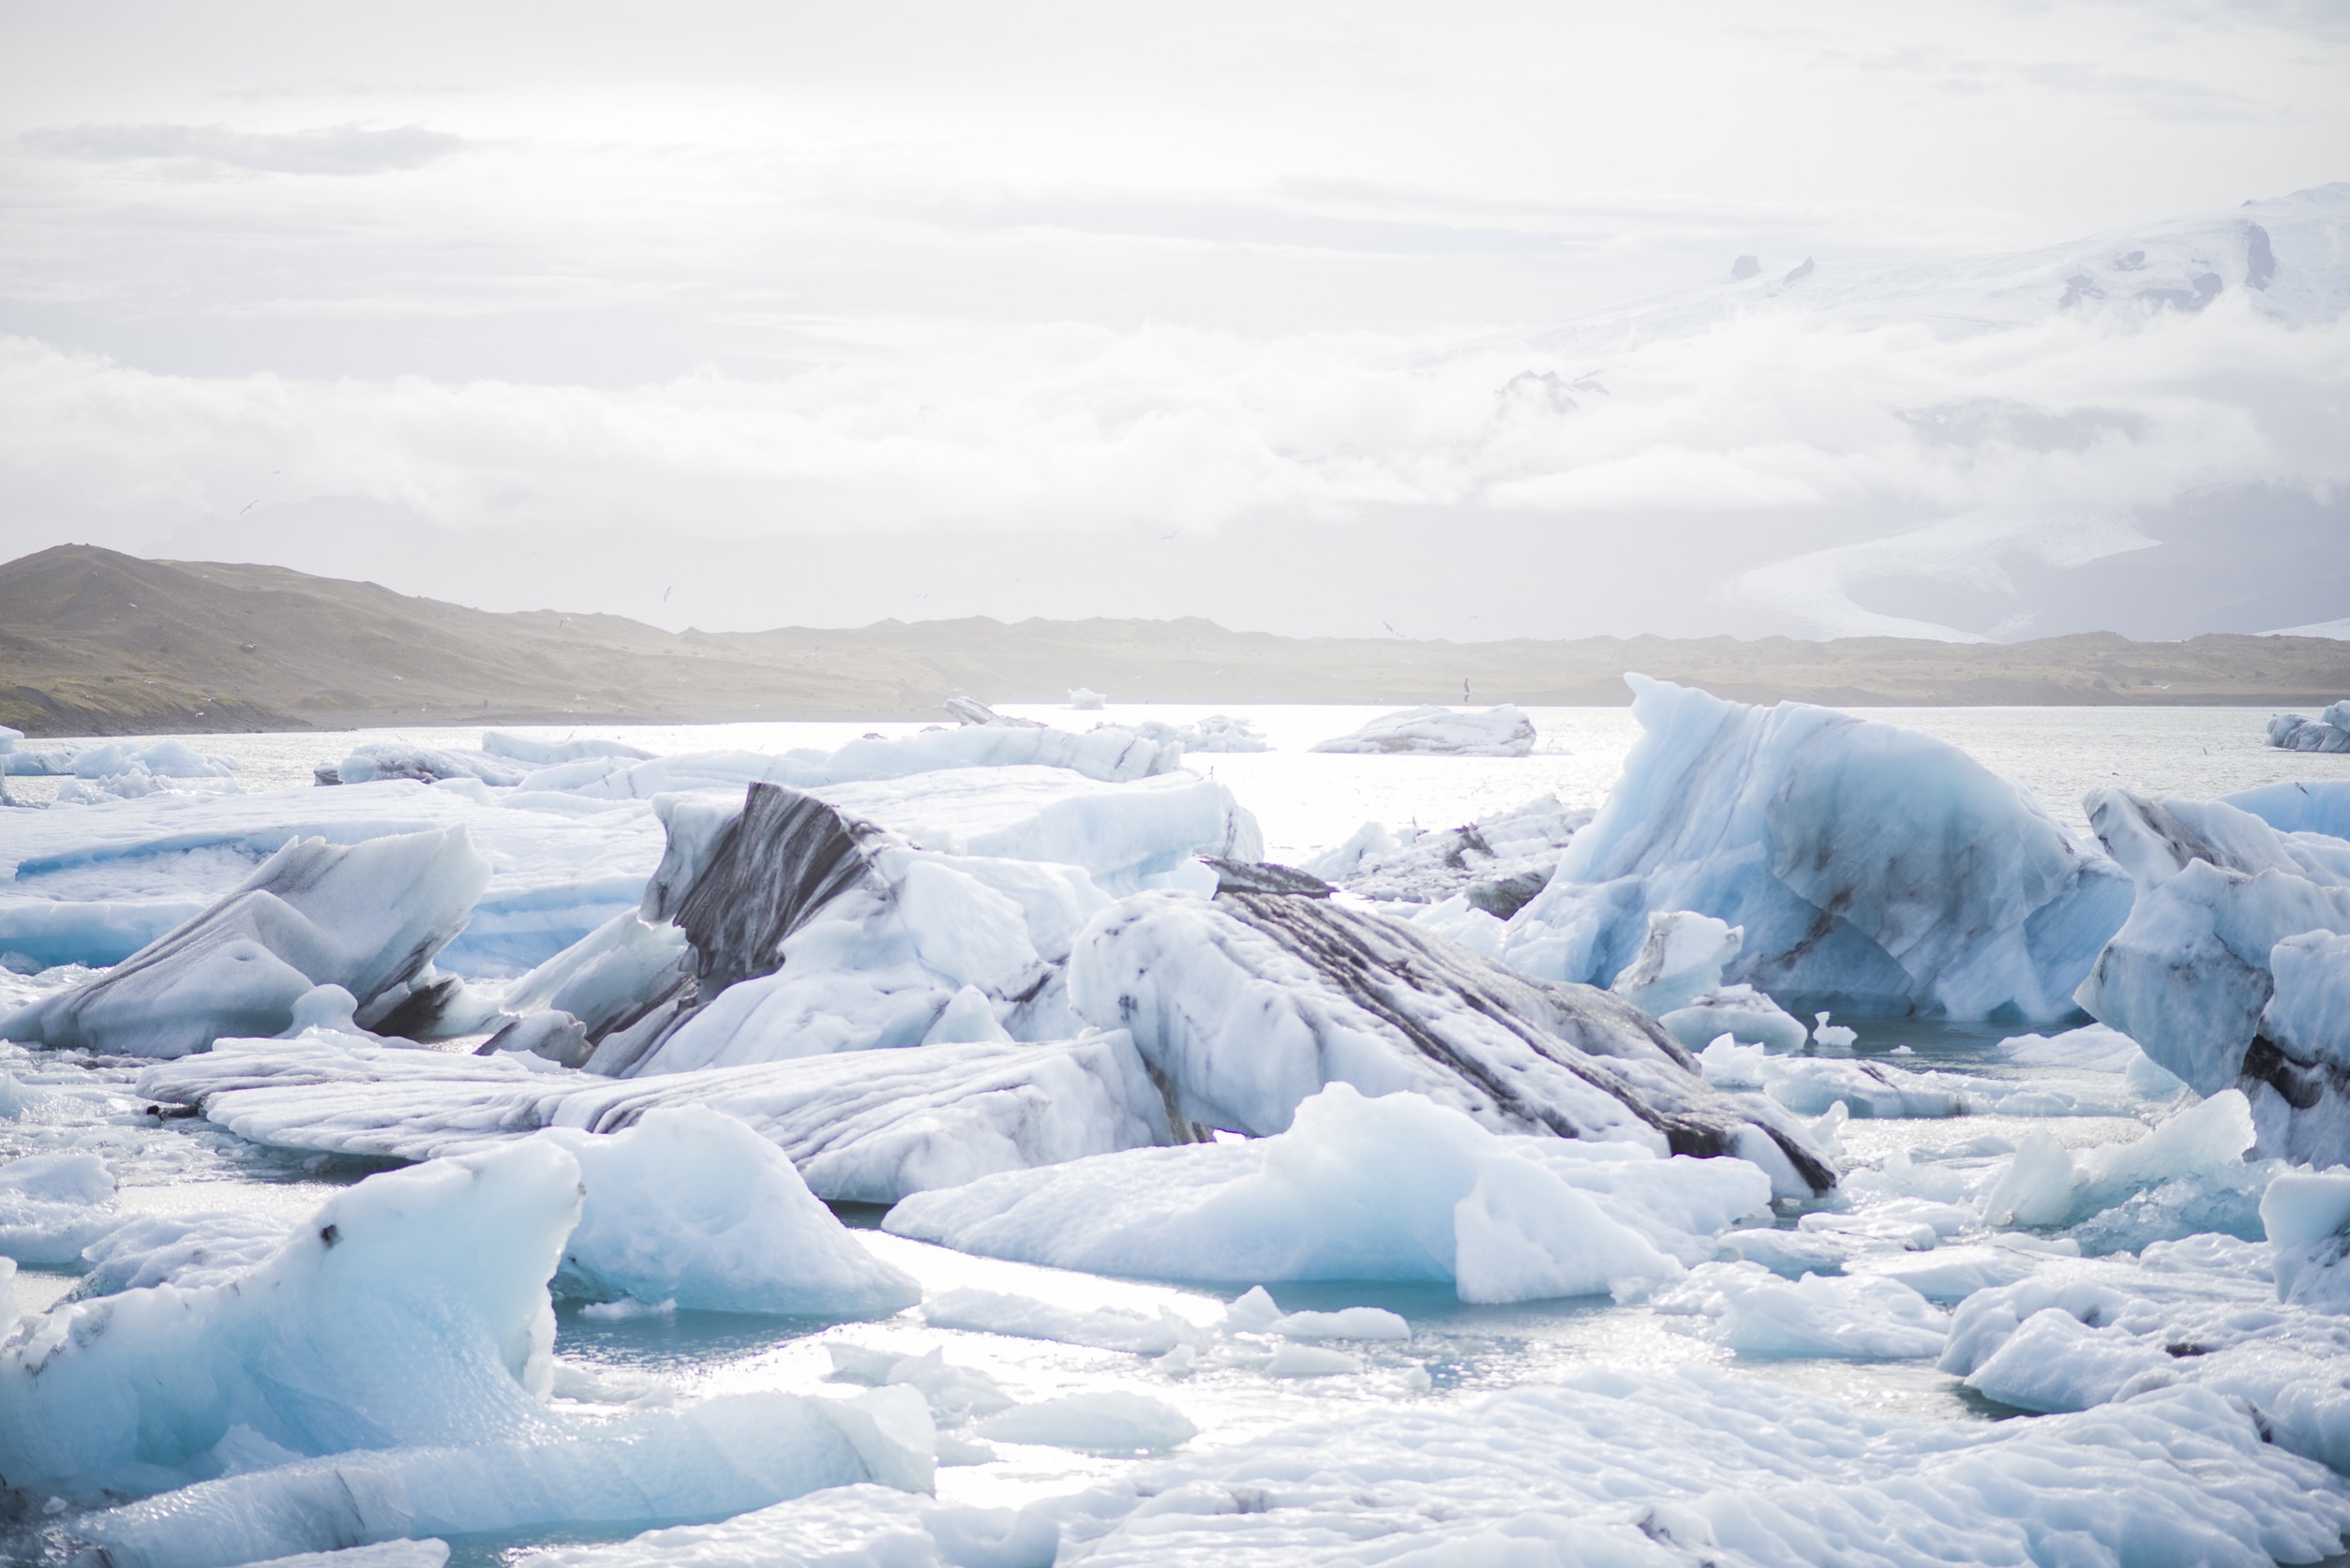
water, nature, snow, cold, winter, white, frost, ice, glacier, frozen, blue, floating, arctic, season, iceberg, antarctic, climate, melting, freezing, arctic ocean, pack ice, floe, glacial landform, wind wave, ice cap, sea ice, polar ice cap